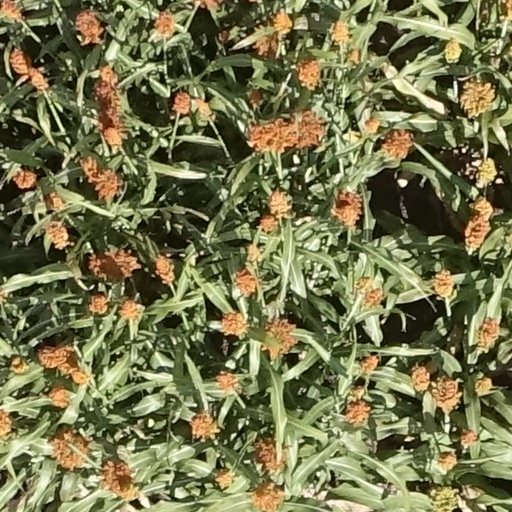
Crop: sorghum